Gheorghe Adamescu

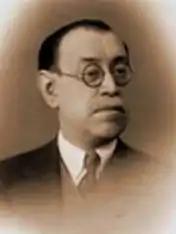
Gheorghe Adamescu

Gheorghe Adamescu (July 23, 1869 – March 4, 1942) was a Romanian literary historian and bibliographer.